Sinagua

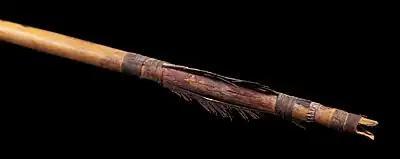

Known as Alameda Brown Ware, their plain pottery was built using the paddle-and-anvil method. Their clay was grey or brown, tempered with crushed potsherds, and painted with buff, brown, and red slips.